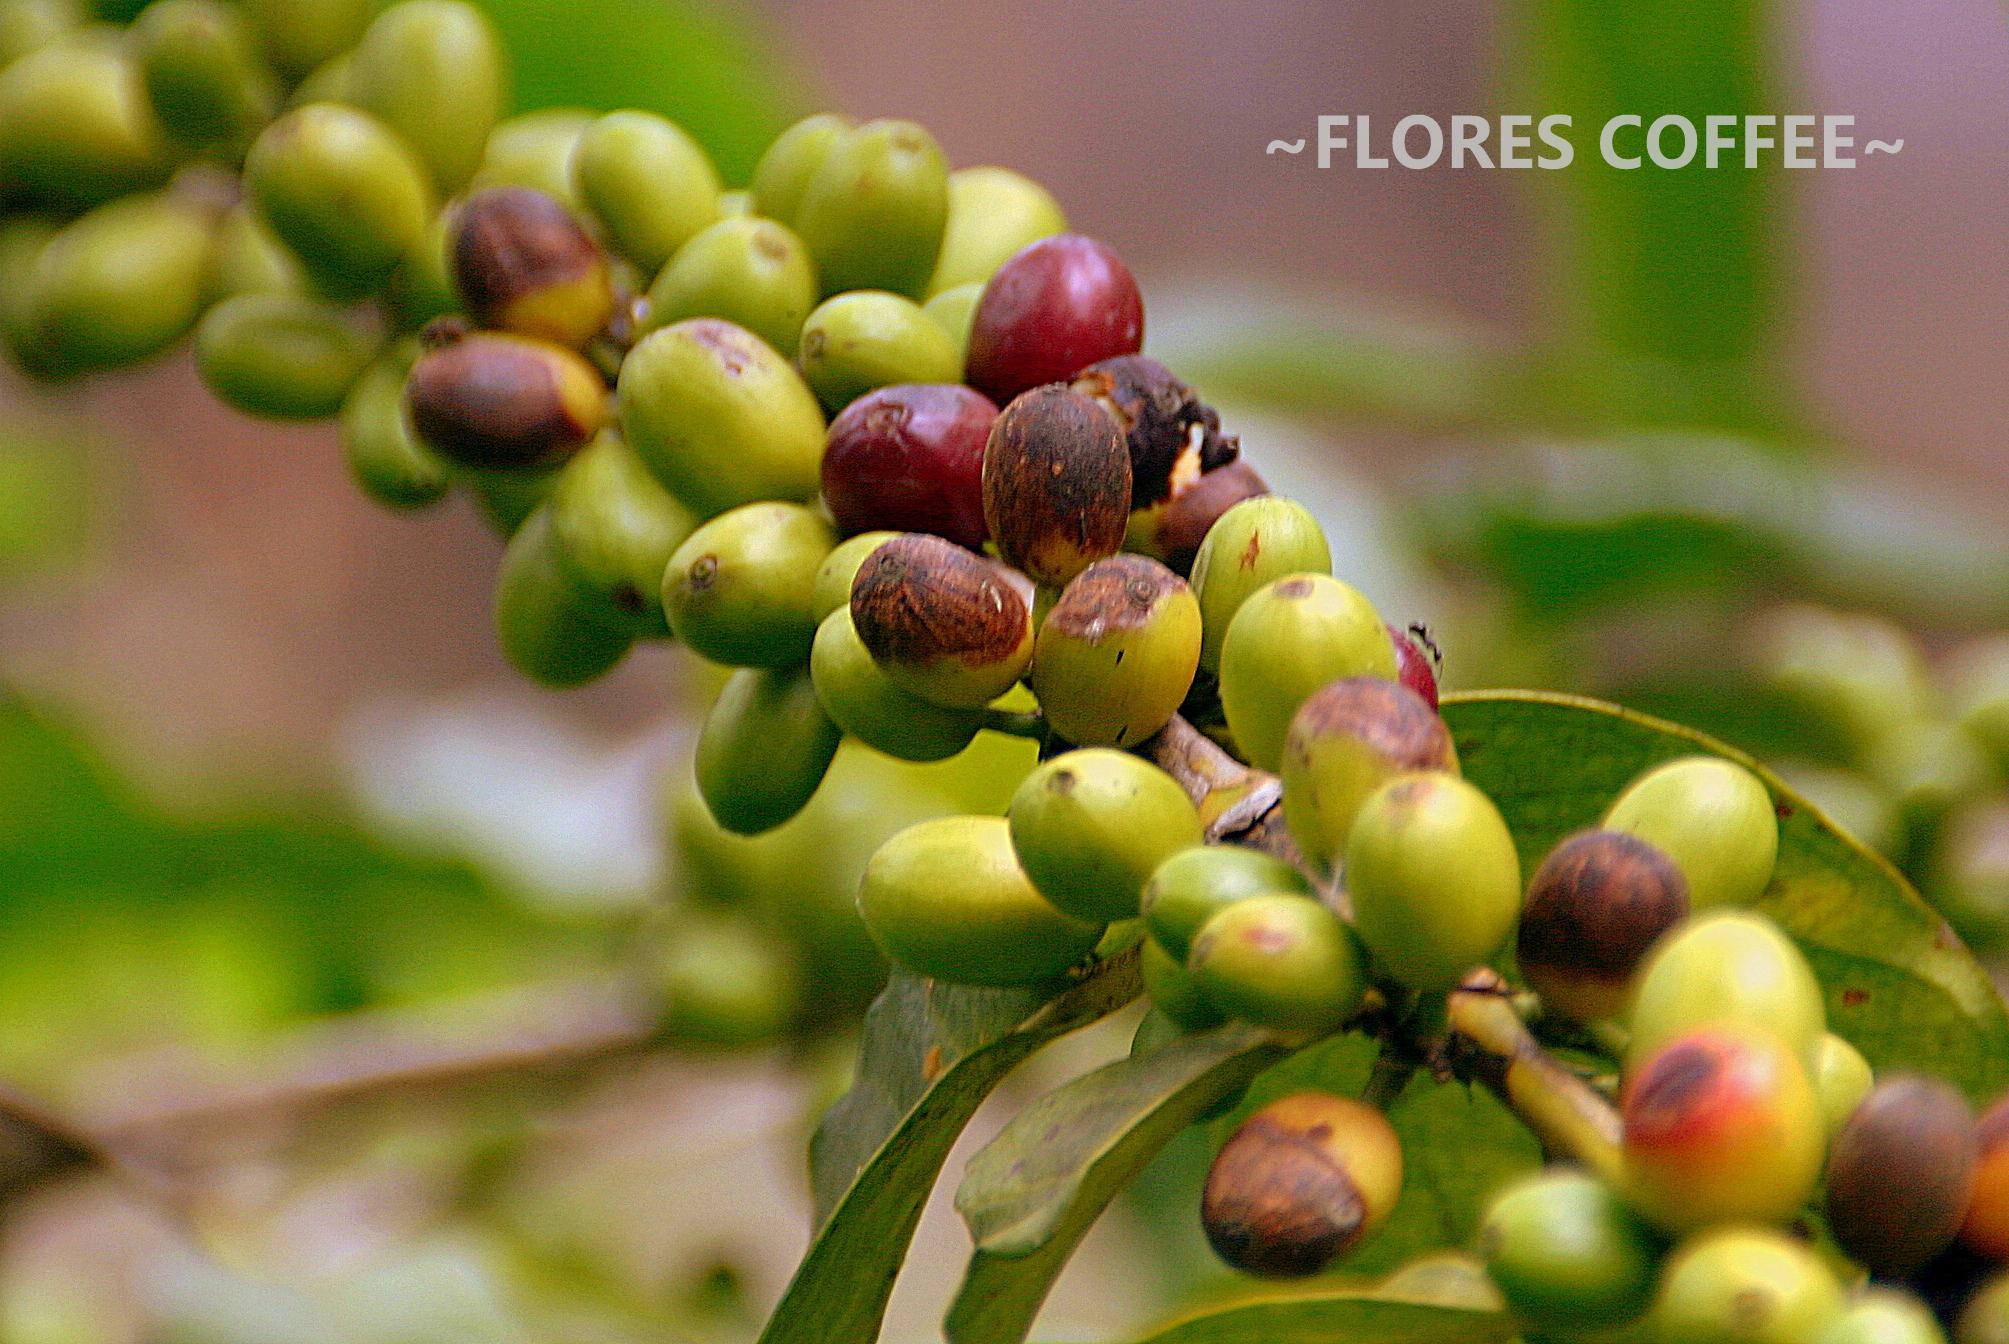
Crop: unknown
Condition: coffee_coffee_berry_blotch